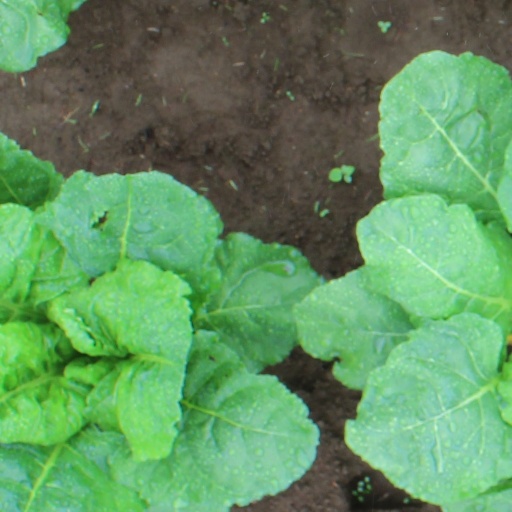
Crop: sugar beet